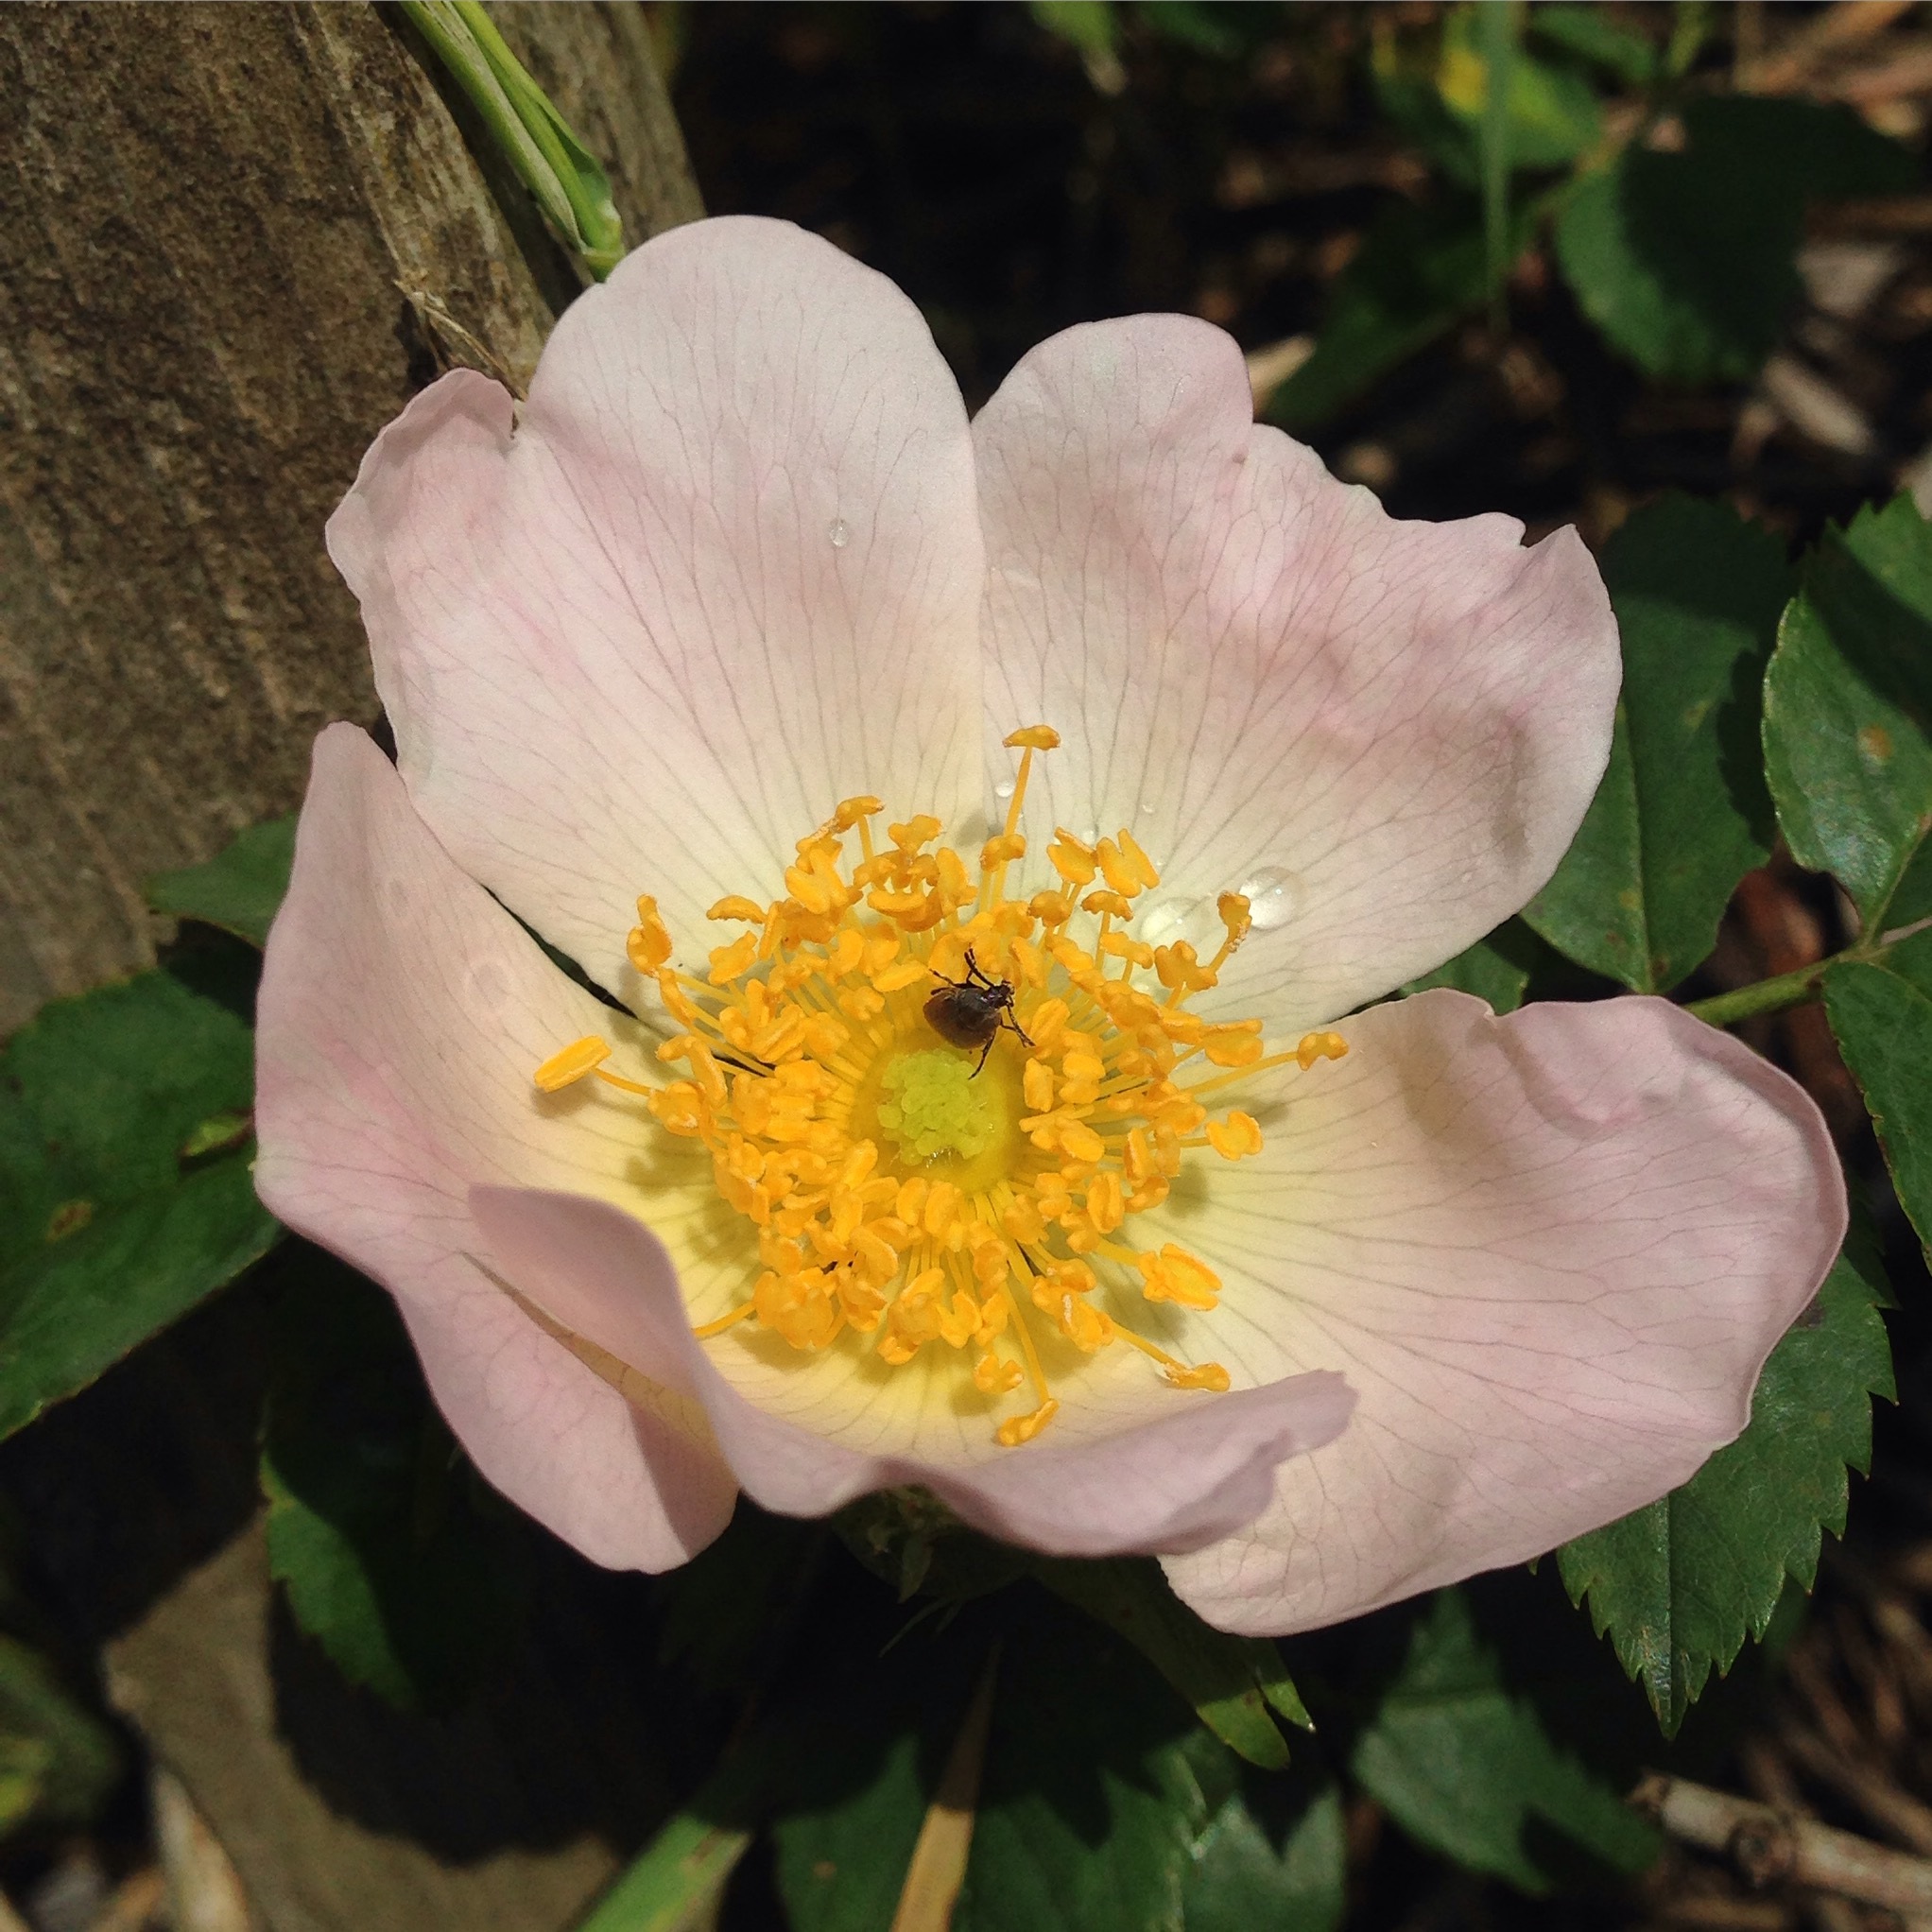
blossom, plant, flower, petal, rose, insect, botany, flora, wildflower, petals, floribunda, polen, wild rose, macro photography, dog rose, rosa canina, flowering plant, garden roses, rose family, light pink, burnet rose, land plant, rosa rubiginosa